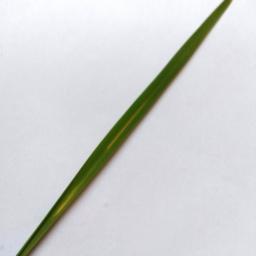
Label: Rice___Healthy